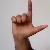
The image shows a hand gesture representing the letter 'L' in Indian Sign Language.